Markos Theodoridis

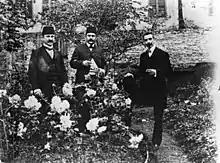
Markos Theodoridis at the far right.

Markos Theodoridis (Greek: Μάρκος Θεοδωρίδης, 1872 – 1952) was a Greek lawyer and politician. He served as a member of parliament for the Thessaloniki constituency and as a minister.